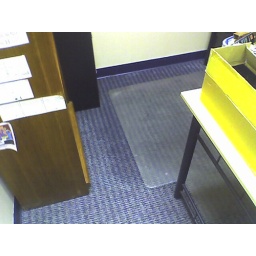
Wet floor in office from seeping sewage - 122406_008